Pictish language

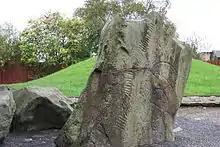
Difficulties in translation of ogham inscriptions, like those found on the Brandsbutt Stone, led to a widely held belief that Pictish was a non-Indo-European language.

In 1892, the Welsh scholar John Rhŷs proposed that Pictish was a non-Indo-European language. This opinion was based on the apparently unintelligible ogham inscriptions found in historically Pictish areas (compare ). A similar position was taken by Heinrich Zimmer, who argued that the Picts' supposedly exotic cultural practices (tattooing and matriliny) were equally non-Indo-European, and a pre-Indo-European model was maintained by some well into the 20th century.